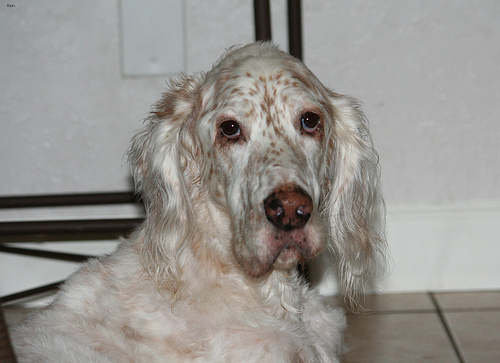
Animal: dog
Breed: english_setter